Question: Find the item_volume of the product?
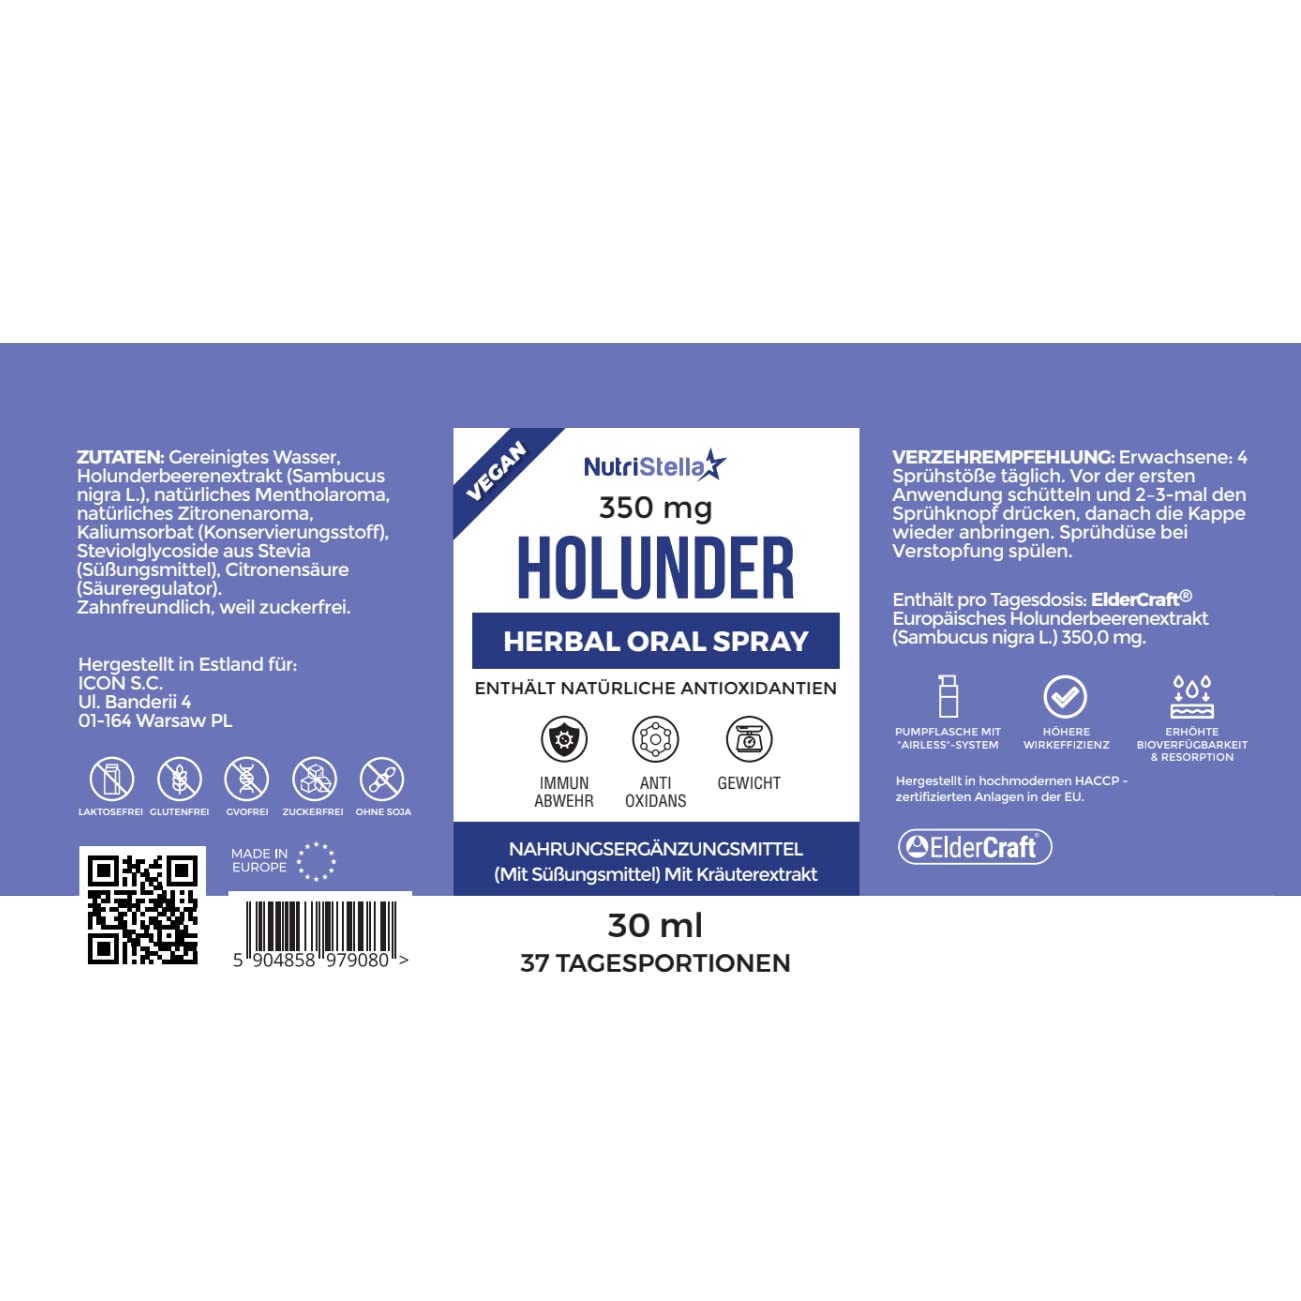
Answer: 30.0 millilitre